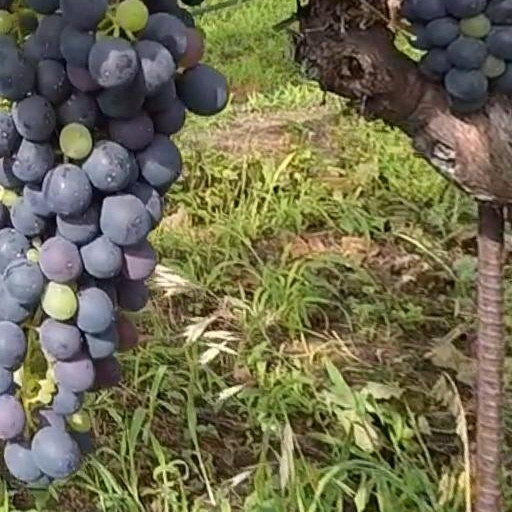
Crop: grape